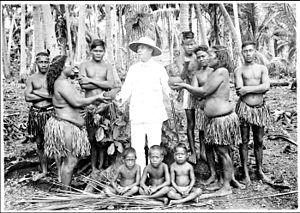
Nauru, /na.u.ʁu/, en forme longue la république de Nauru est un État insulaire d'Océanie situé en Micronésie, peuplé de 13 649 habitants en 2017 et l'un des plus petits États du monde.
L'histoire du christianisme à Nauru remonte à la fin du XIXᵉ siècle. Tous les Nauruans sont chrétiens, protestants congrégationalistes aux deux tiers, catholiques pour le reste. Les seuls non-chrétiens de l'île se retrouvent au sein de la diaspora chinoise.